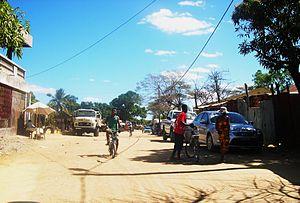
Chemin de terre dans les faubourgs d'Ambilobe